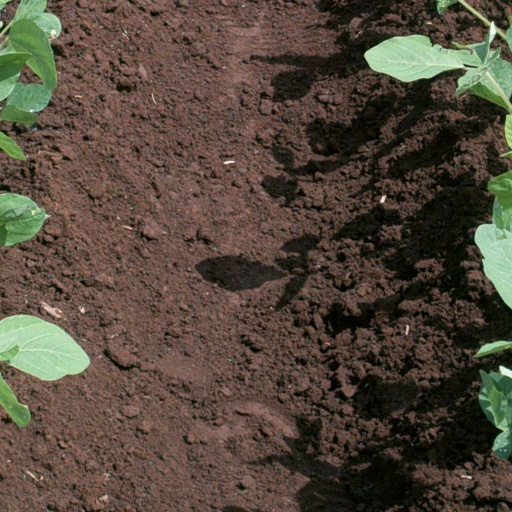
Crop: soybean